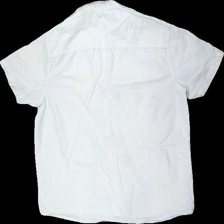
View: back
Type: Shirt
Category: Men
Brand: Lager 157
Colors: White
Material: 100% bomull
Cut: Regular
Size: XL
Season: All
Stains: Major
Damage: smutsigt
Damage location: top center
Damage 2: smutsigt
Damage 2 location: middle center
Damage 3: smutsigt
Damage 3 location: middle center
Price range: <50
Recommended usage: Export
Description: vit skjorta